History of France's civil nuclear program

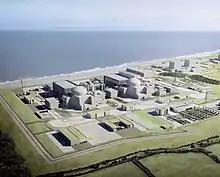
Artist's view of the two Hinkley Point EPRs.

François Roussely's report on the future of the French nuclear industry, published on June 16, 2010, revealed that the prospects for French nuclear power plants with a lifespan of over 40, let alone 50 years, rested primarily on exports in the medium-term. Areva, having taken lessons from the EPR's challenges and aligning with the foreign market, proposed reactors that were smaller in capacity. One of the nuclear reactors, Atmea1, which was co-developed with Mitsubishi Heavy Industries since 2007, was offered in 2010 by GDF Suez for installation at the Marcoule or Tricastin nuclear sites. EDF had a negative perception of Areva, its supplier, for collaborating with competitors to compete directly with EDF on domestic and international markets. This is because, during the same time, the French utility was developing a new reactor with its Guangdong counterpart, CGNPC, to replace the CPR-1000. The competition between the two French government-controlled organizations resulted in the termination of these initiatives. Nonetheless, despite the fact that China independently developed its third-generation reactor (Hualong-1), it worked with EDF on building two EPRs at Hinkley Point.